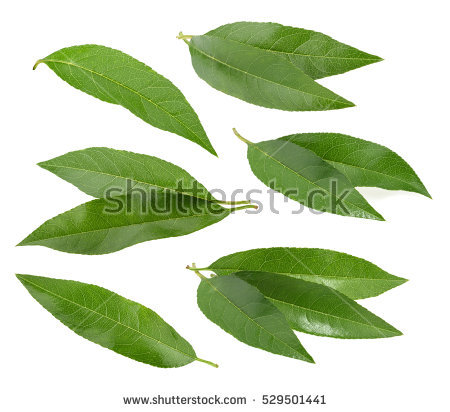
Labels: Peach leaf, Peach leaf, Peach leaf, Peach leaf, Peach leaf, Peach leaf, Peach leaf, Peach leaf, Peach leaf, Peach leaf, Peach leaf